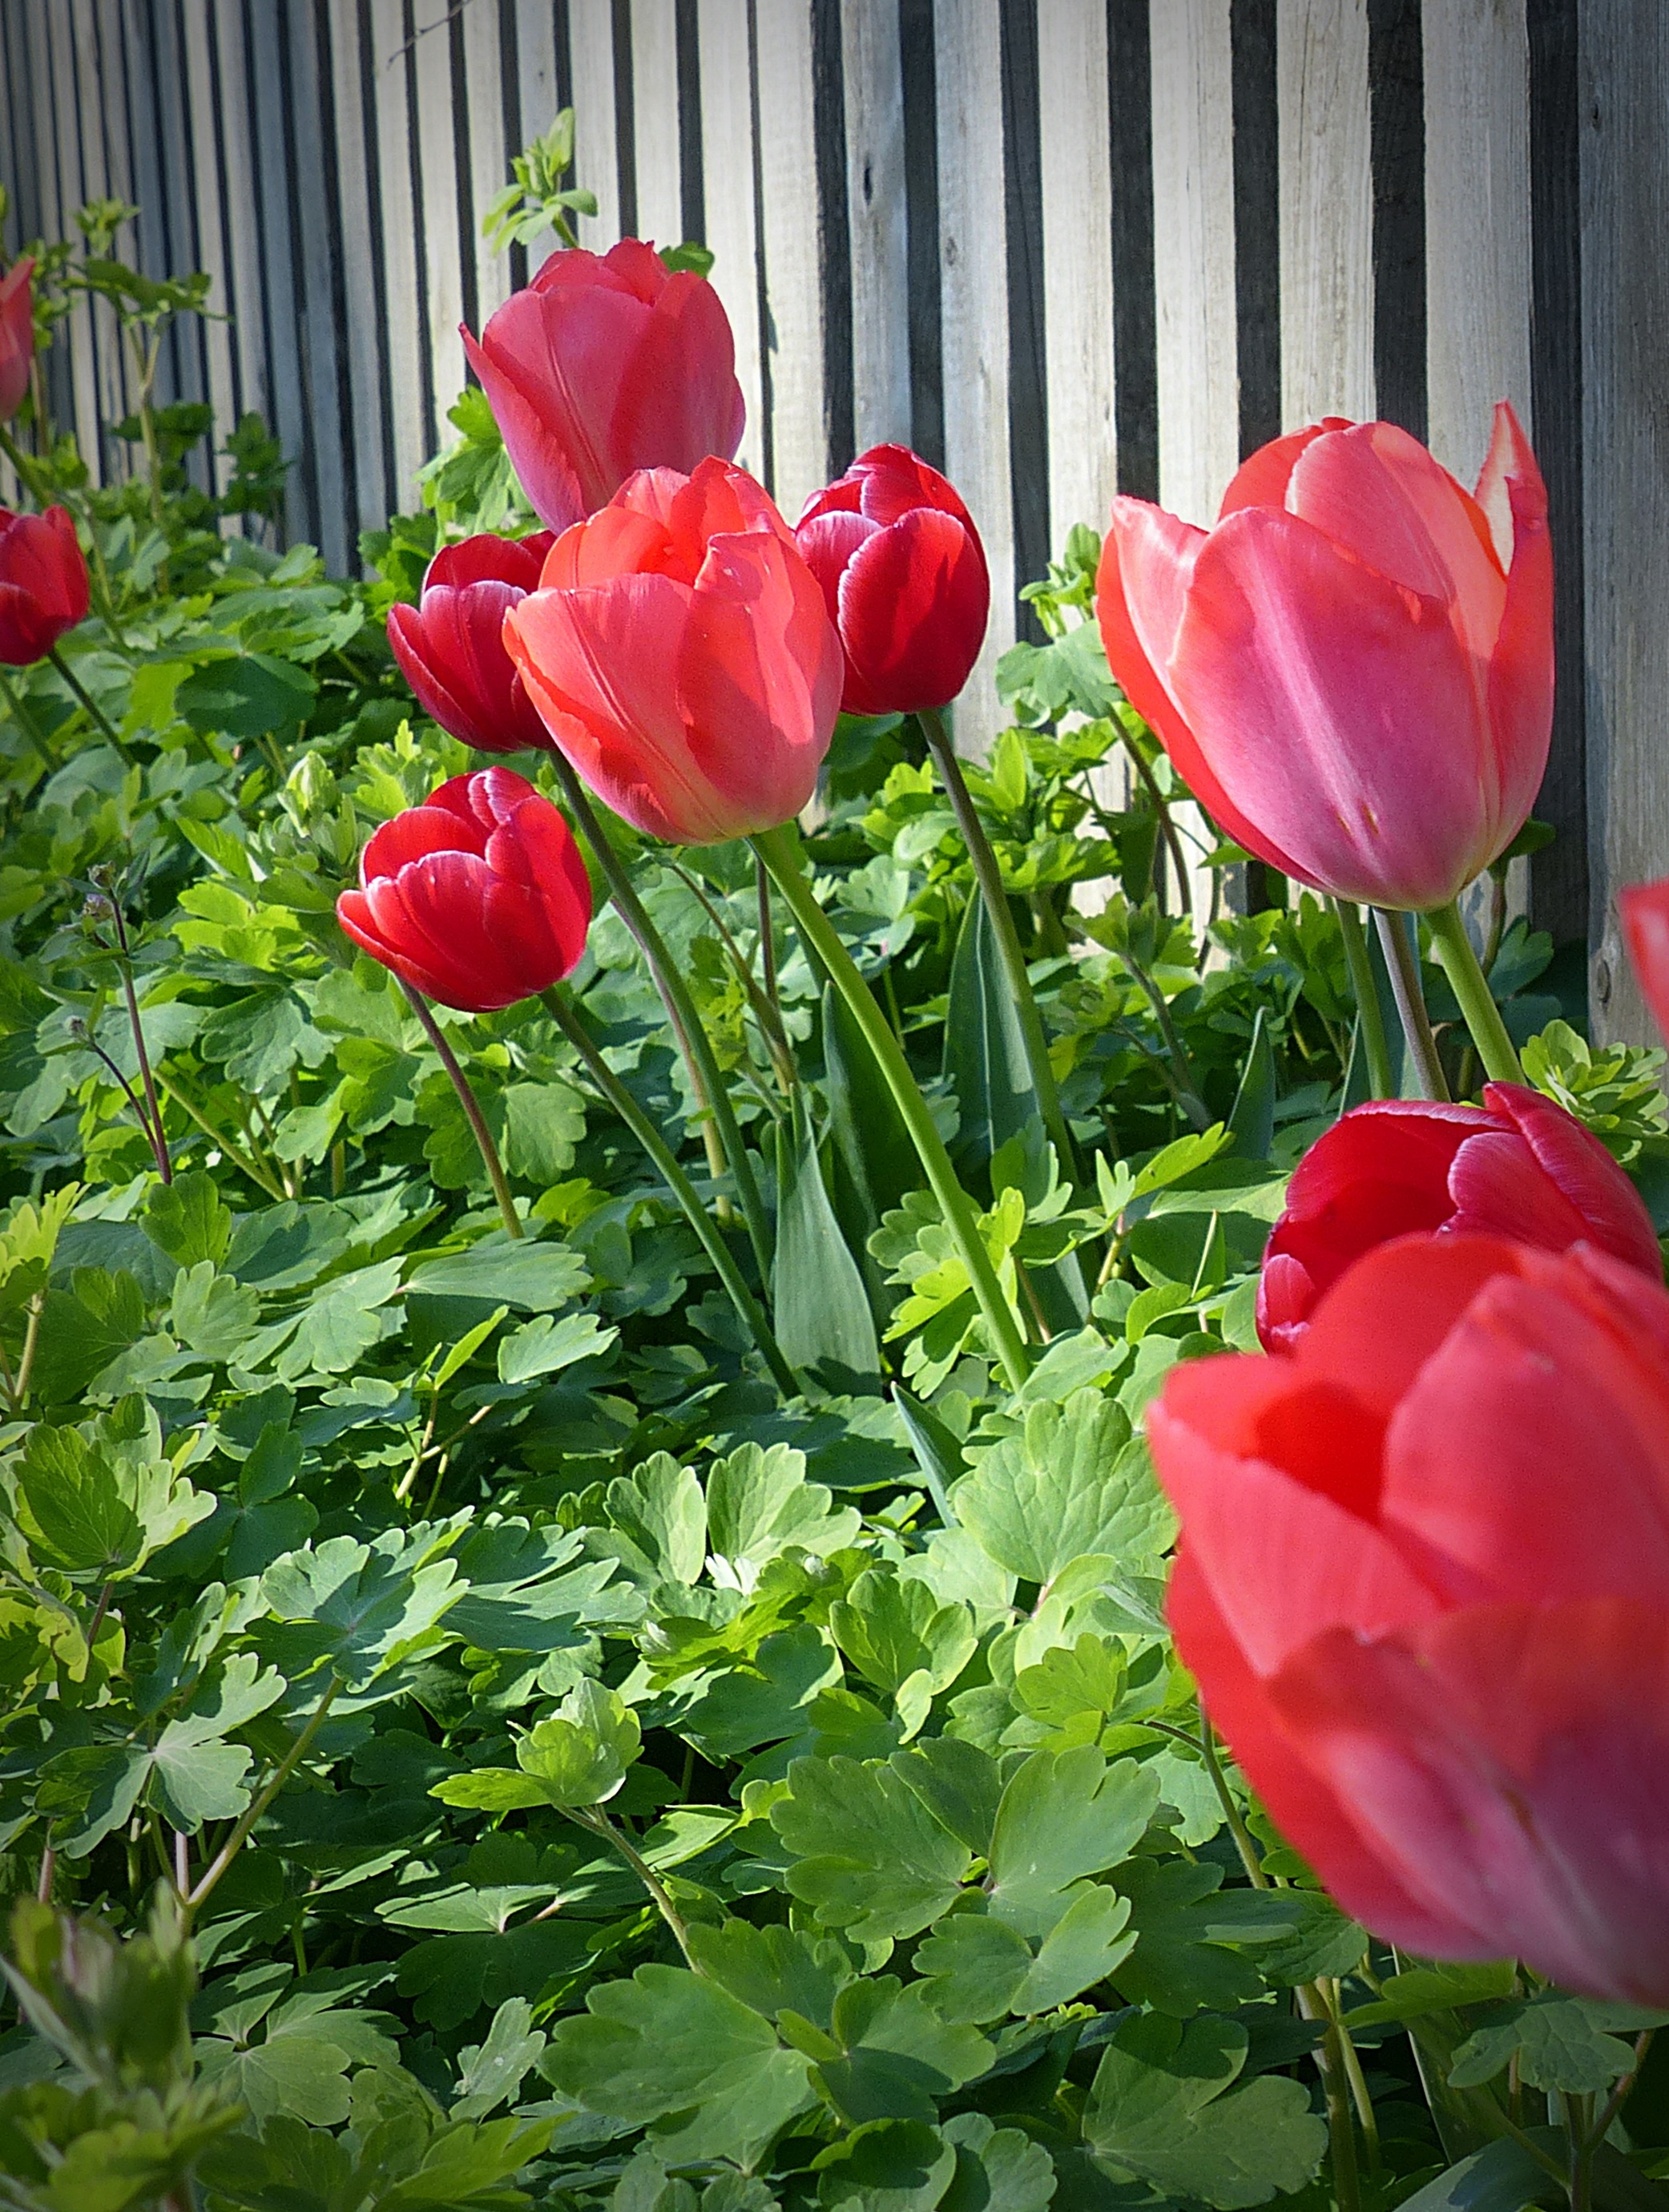
grass, fence, plant, field, meadow, leaf, flower, petal, tulip, spring, garden, pink, flora, wildflower, flowers, cool image, shrub, poppy, tulips, cool photo, flowering plant, annual plant, plant stem, poppy family